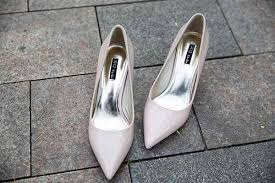
Waste category: shoes